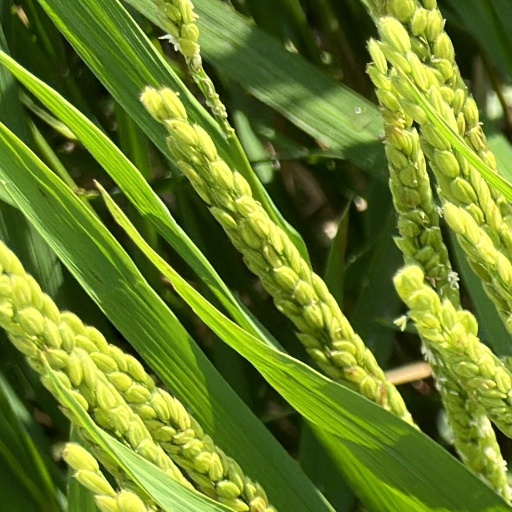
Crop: rice